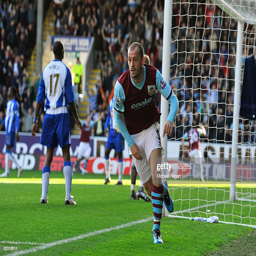
football player celebrates scoring the opening goal during the match .